James A. Brown

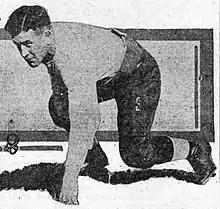
Brown, circa 1922

James Allen "Babe" Brown (July 31, 1900 – June 23, 1965) was an American football and basketball coach and college athletics administrator. He was the head coach in basketball and football at the University of Idaho in Moscow, and later a three-sport coach and athletic director at the College of Idaho in Caldwell. He also coached multiple sports at four high schools in Idaho: Lewiston, Burley, Moscow, and Nampa.